Ukrainian language

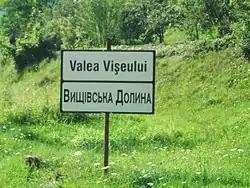
Sign in both Ukrainian and Romanian languages in the village of Valea Vișeului (Vyshivska Dolyna), Bistra commune, Romania

The use of the Ukrainian language is increasing after a long period of decline. Although there are almost fifty million ethnic Ukrainians worldwide, including 37.5 million in Ukraine in 2001 (77.8% of the total population at the time), the Ukrainian language is prevalent mainly in western and central Ukraine. In Kyiv, both Ukrainian and Russian are spoken, a notable shift from the recent past when the city was primarily Russian-speaking.